Teen Murti Bhavan

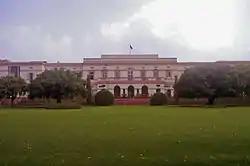
Residence of India's first Prime minister, Pt. Jawaharlal Nehru

The Teen Murti Bhavan ("Teen Murti House"; formerly known as Flagstaff House) is a building and former residence in New Delhi. It was built by the British Raj and became the residence of the first Prime Minister of India, Jawaharlal Nehru, who stayed there for 16 years until his death on 27 May 1964. It was designed by Robert Tor Russell, the British architect of Connaught Place and of the Eastern and Western Courts on Janpath during the British Raj. Teen Murti Bhavan was built in 1930 as part of the new imperial capital of India, New Delhi, as the residence of the Commander-in-Chief of the British Indian Army. This imposing structure covers a massive area of 30 acres and was carved out of white stone and stucco to give it its signature look.